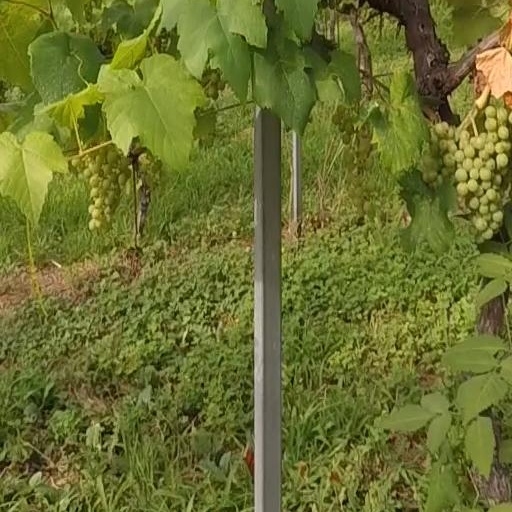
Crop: grape